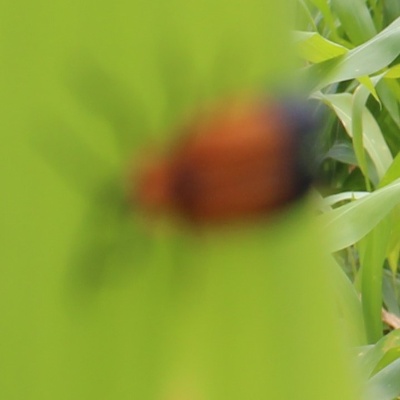
Crop: Maize
Condition: leaf beetle